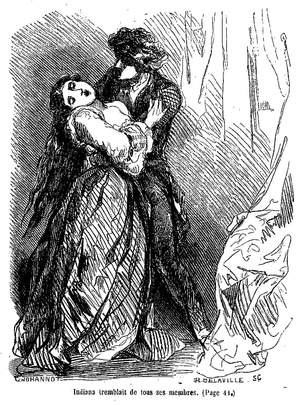
Illustration de Tony Johannot pour une réédition du roman ""Indiana"" de George Sand chez Hetzel (Paris) en 1861. ""Indiana tremblait de tous ses membres."" (Page 41.)"
Indiana est un roman de George Sand paru le 19 mai 1832 chez J.-P. Roret. Il s'agit de la première œuvre que George Sand rédigea seule et publia sous ce pseudonyme. Il développe une intrigue amoureuse, mais aussi une étude sociale et une étude de mœurs. Son personnage principal est une jeune femme, Indiana : lassée par un mari antipathique et autoritaire, elle est courtisée par un jeune homme, Raymon de la Ramière, qui n'est qu'un séducteur peu fiable. Indiana fait ainsi partie des romans féministes de George Sand au sens où il dénonce les conditions de vie peu enviables des femmes en France à cette époque. L'action se déroule à la fin de la Restauration et au début de la monarchie de Juillet, en Brie et à Paris, ainsi que, à la fin, dans l'île Bourbon. Indiana rencontre un grand succès auprès du public et de la critique dès sa parution, et permet à George Sand d'entamer sa carrière littéraire.